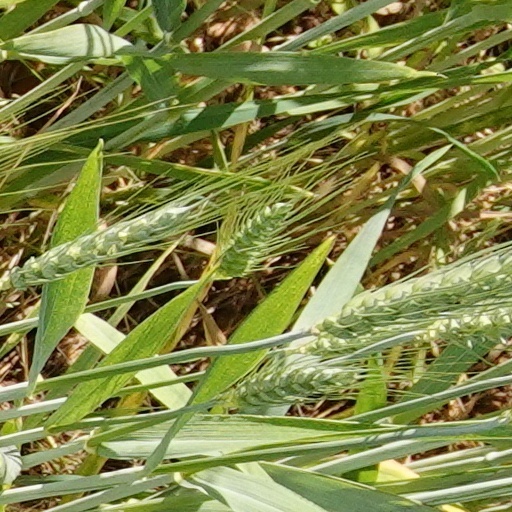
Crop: wheat